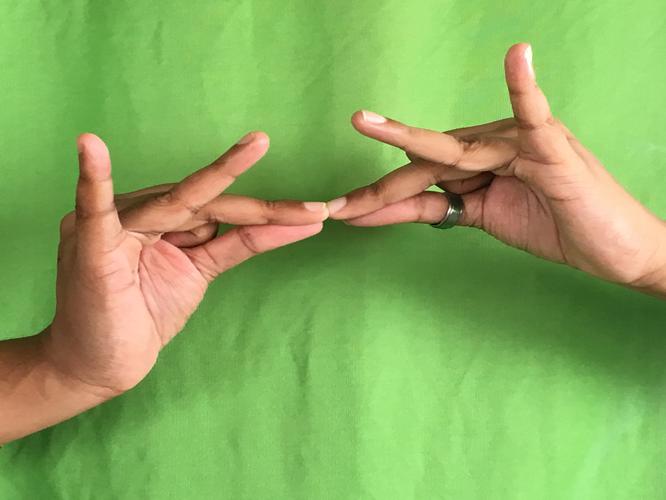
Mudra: Sakata
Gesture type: double_hand